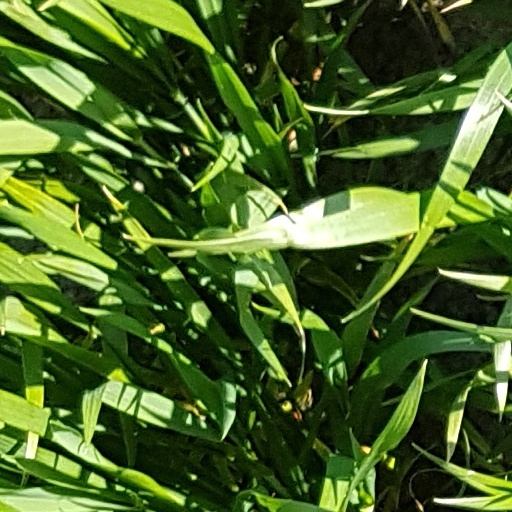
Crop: wheat